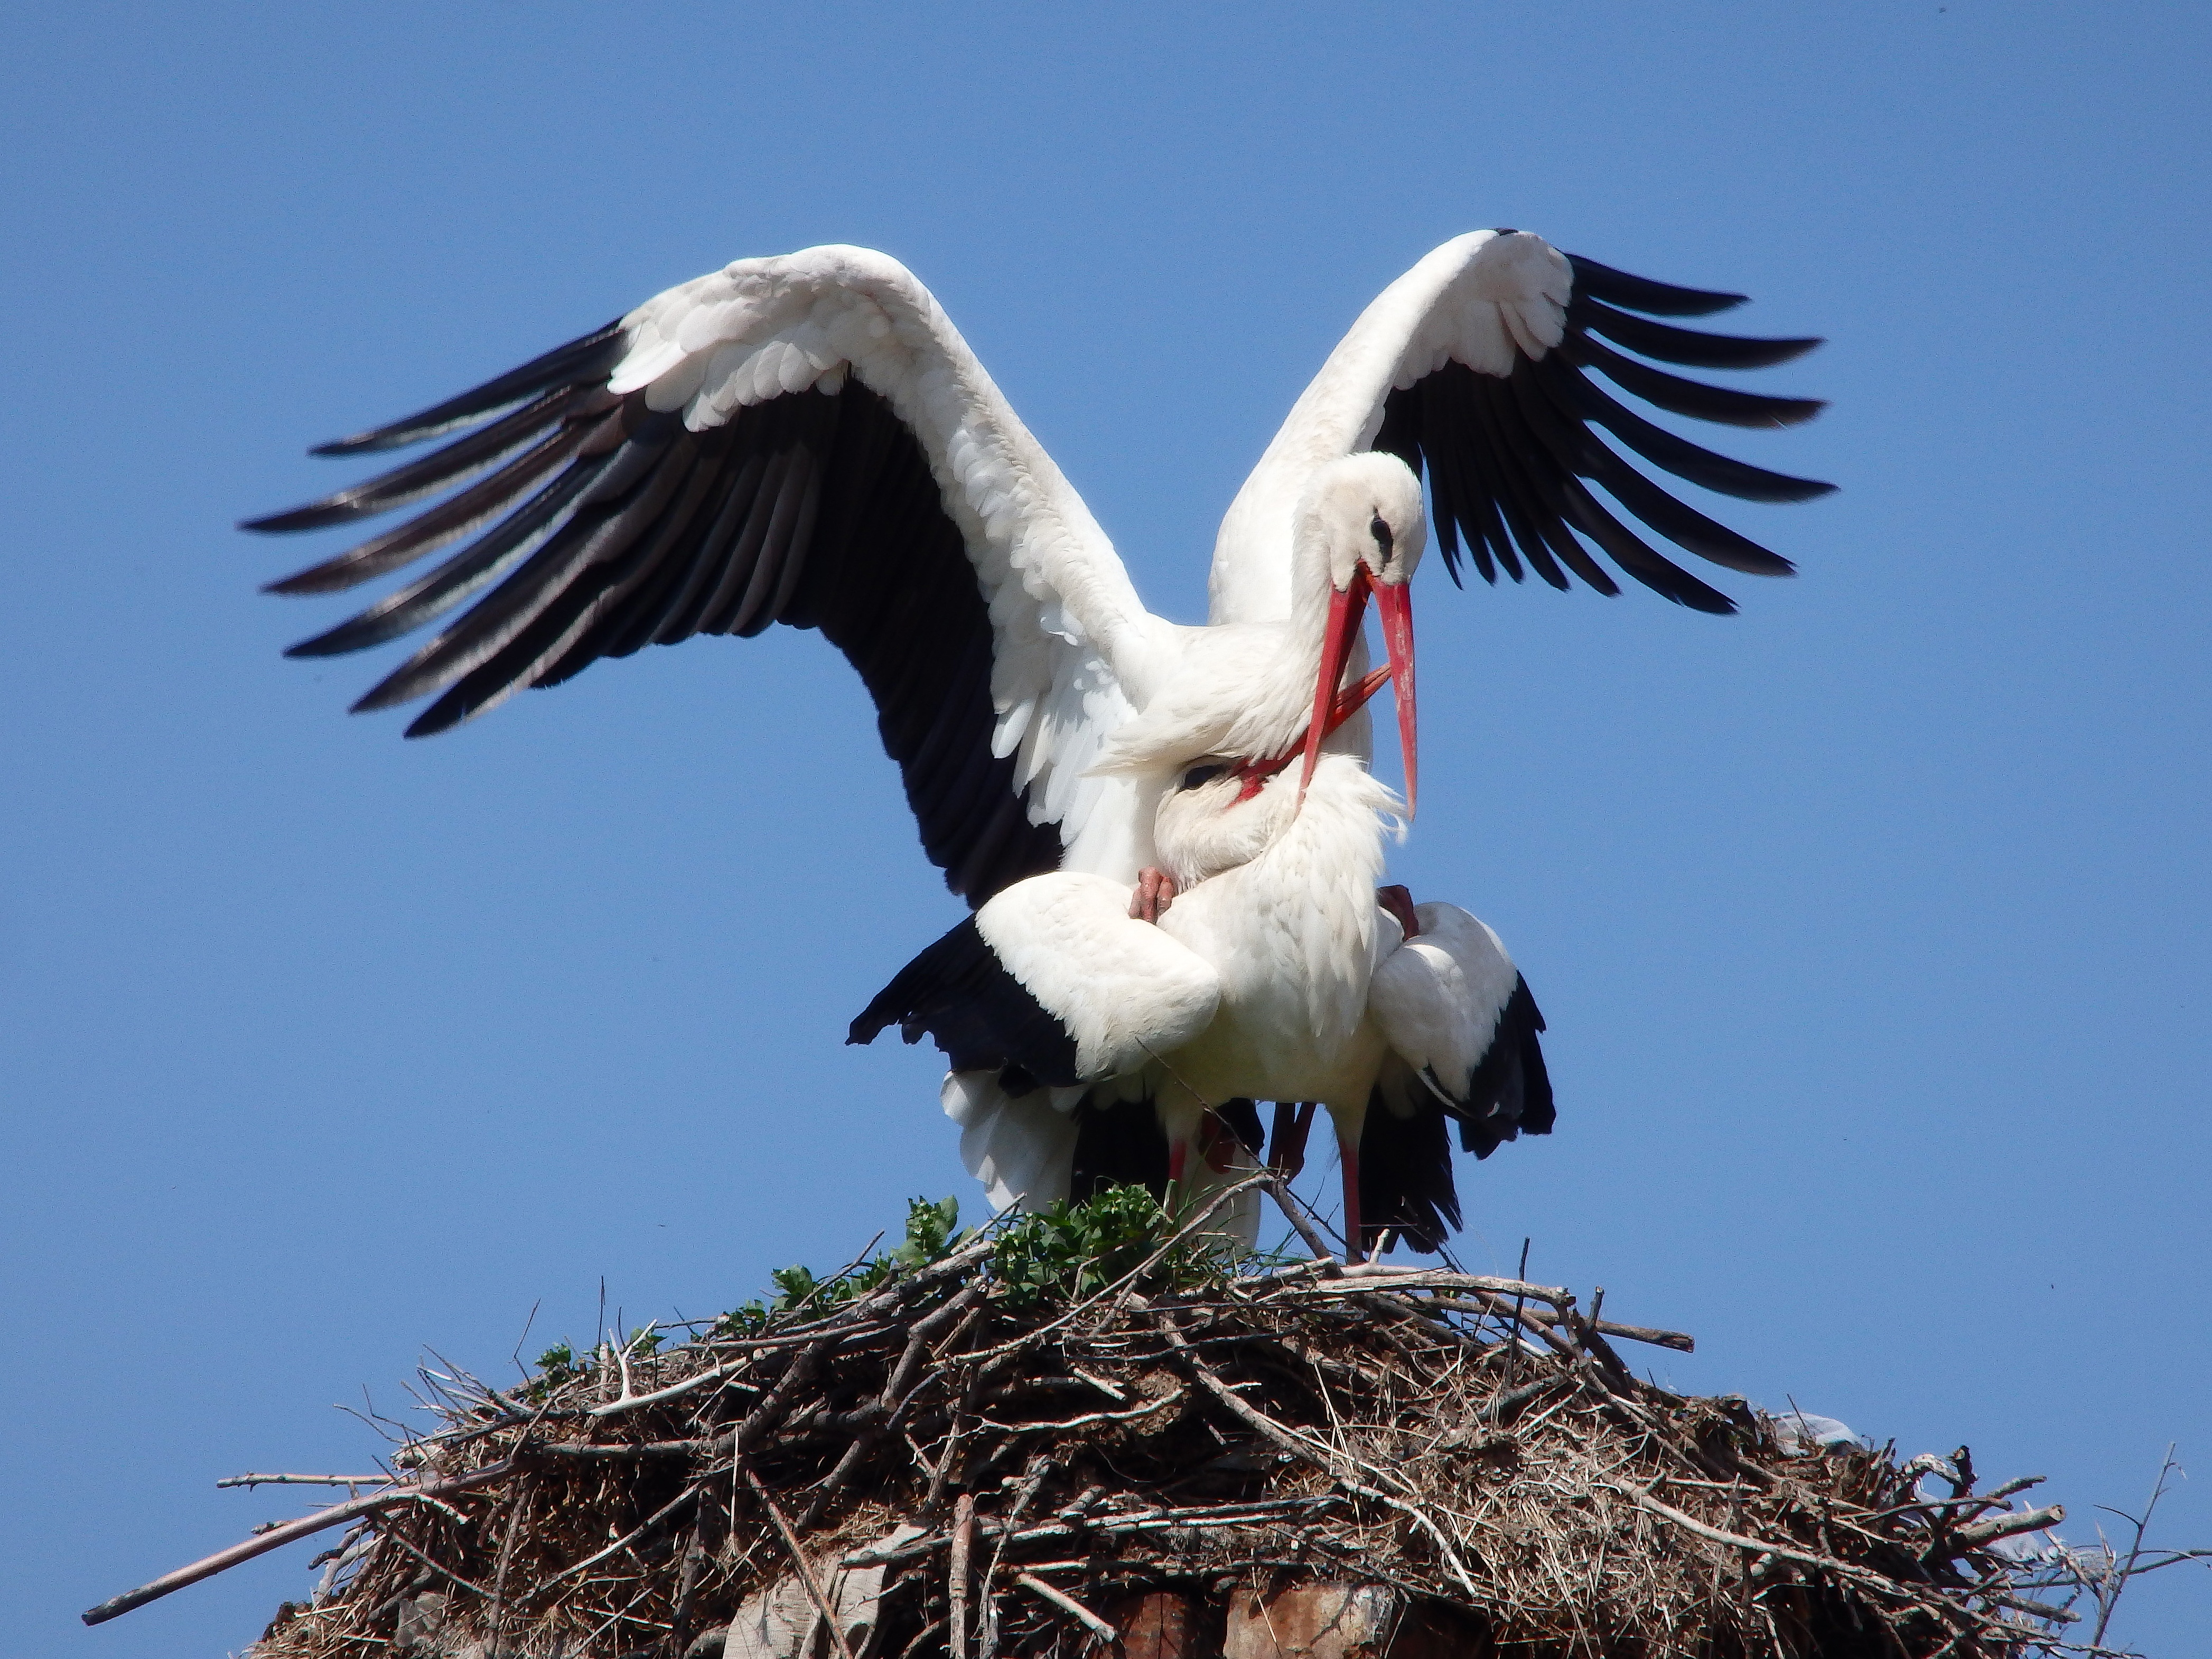
nature, bird, wing, animal, wildlife, spring, beak, fauna, stork, vertebrate, nest, migratory, white stork, ciconiiformes